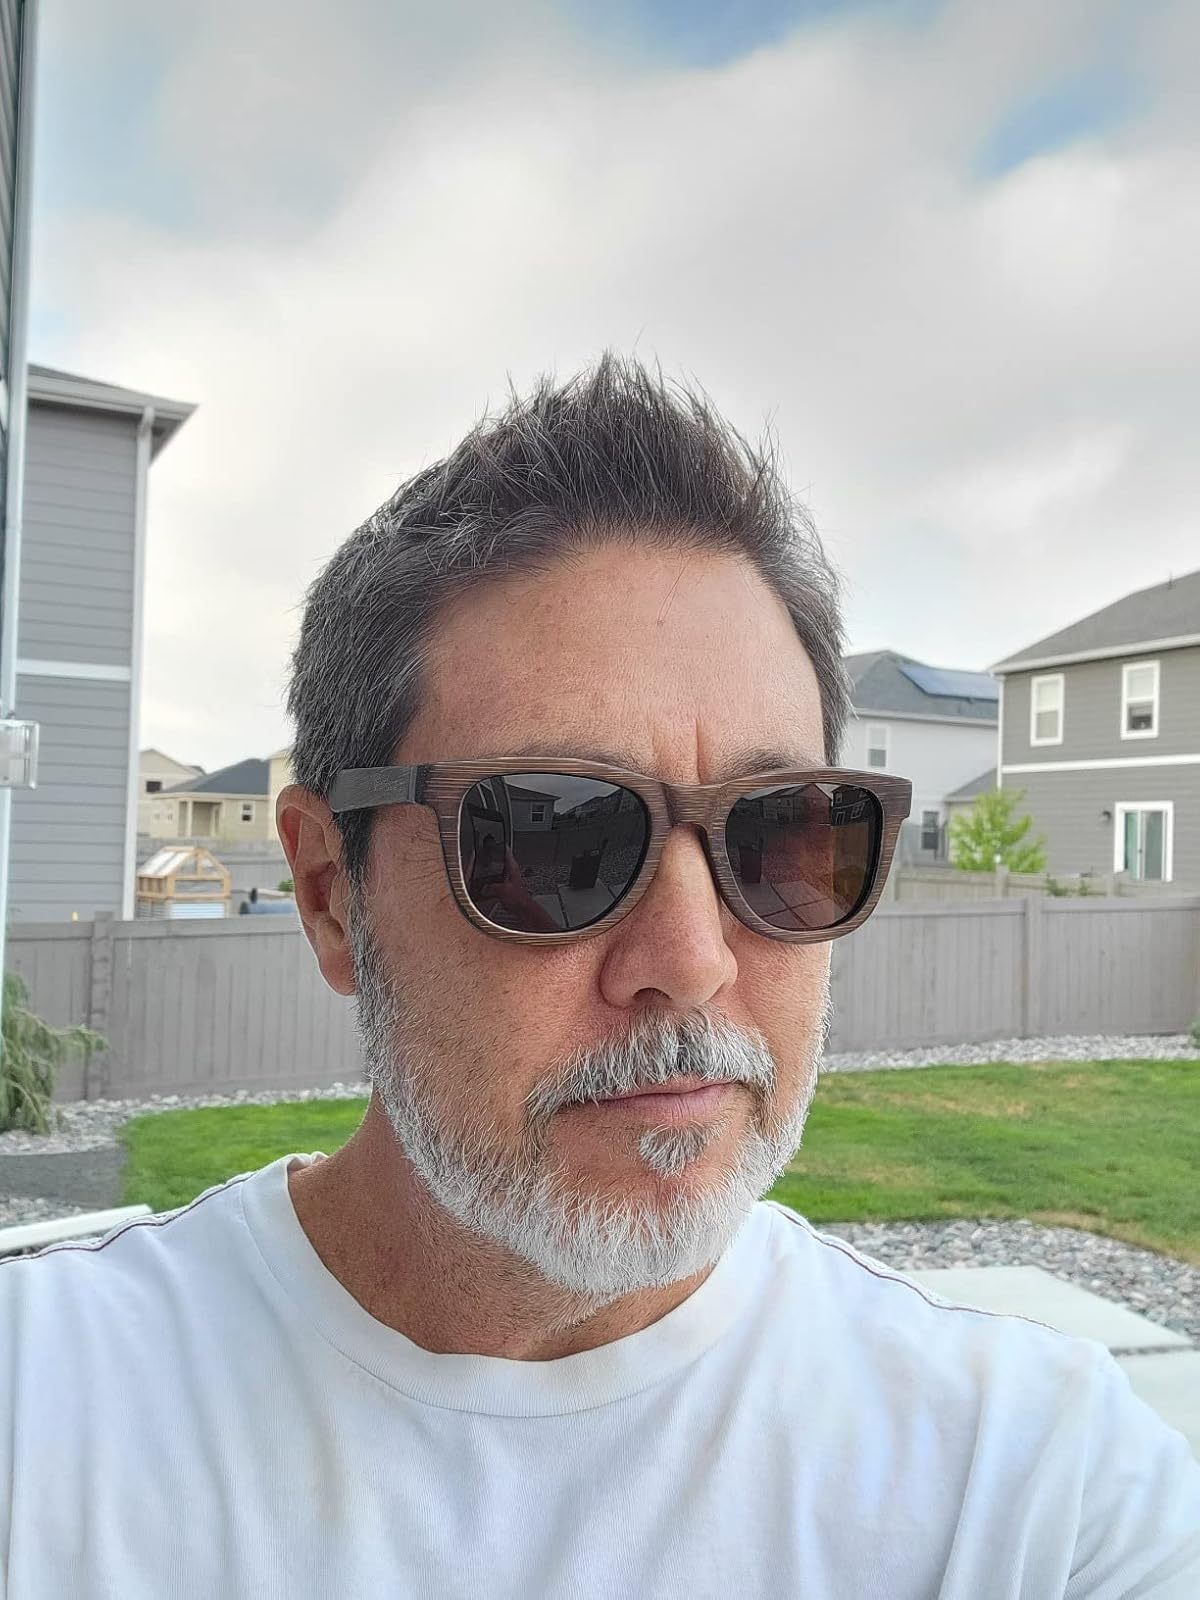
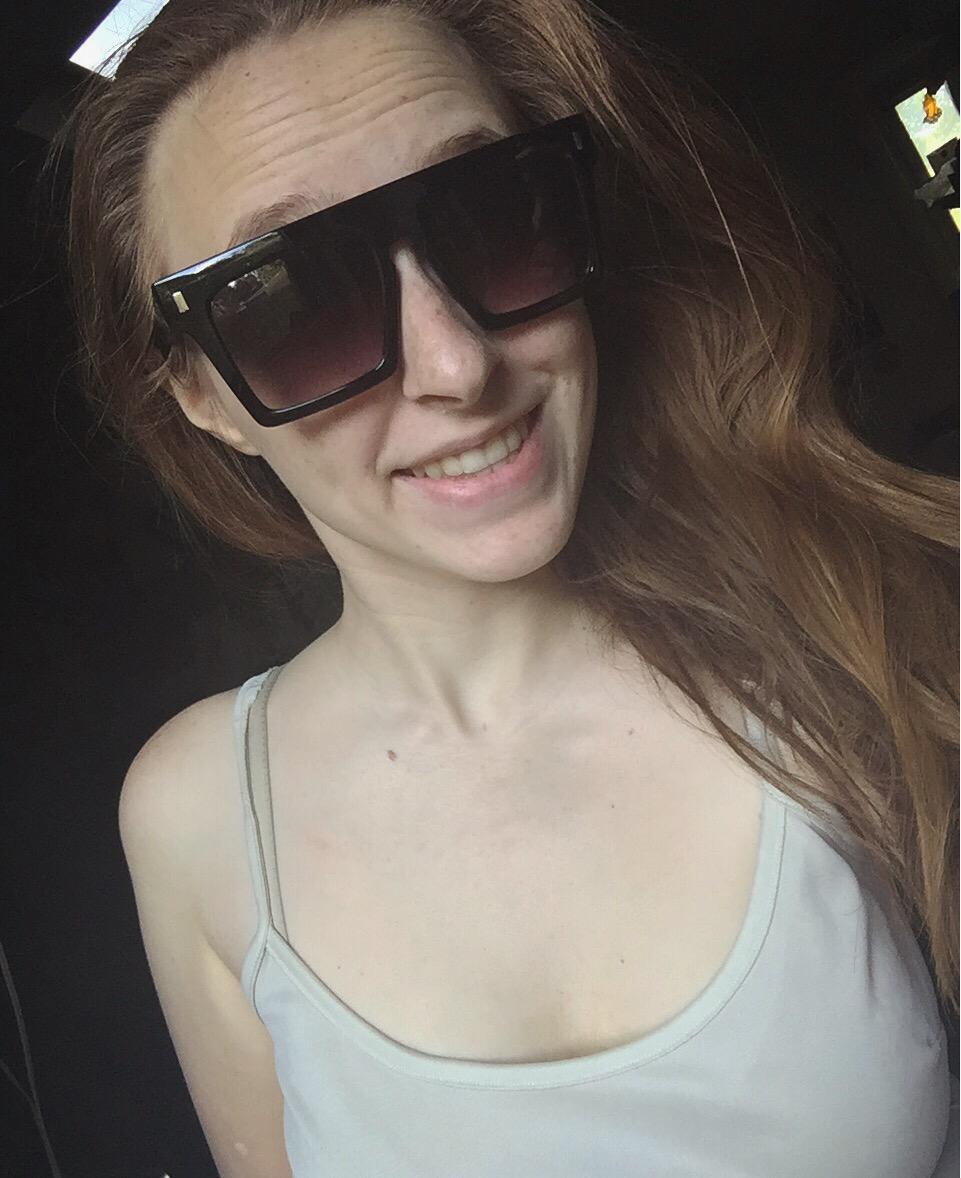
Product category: accessories_sunglasses
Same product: no